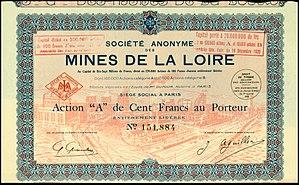
La Société anonyme des mines de la Loire est une compagnie de mine du bassin houiller de la Loire, créée en 1854, issue du fractionnement du trust des Compagnie des Mines de la Loire.